Rue des Lombards

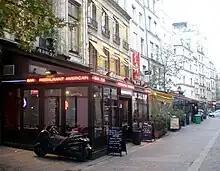
Rue des Lombards

The Rue des Lombards is a street in Paris, France, which is famous for hosting three of the main French jazz clubs: Le Baiser Salé, Le Duc des Lombards and the Sunset/Sunside. It was originally a banking center in medieval Paris, a trade dominated by Lombard merchants, name given from the 12th century onwards to Italian merchants and bankers. It was also shown on "The Simpsons" episode "To Courier with Love".